Joyride (TV series)

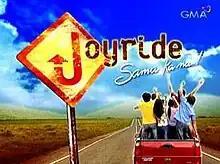
Title card

Joyride is a Philippine television drama series broadcast by GMA Network. It stars Cogie Domingo, JC de Vera, Mark Herras, Jennylyn Mercado, Yasmien Kurdi, Sheena Halili and Rainier Castillo. It premiered on August 16, 2004 on the network's Dramarama sa Hapon line up. The series concluded on March 11, 2005 with a total of 150 episodes.